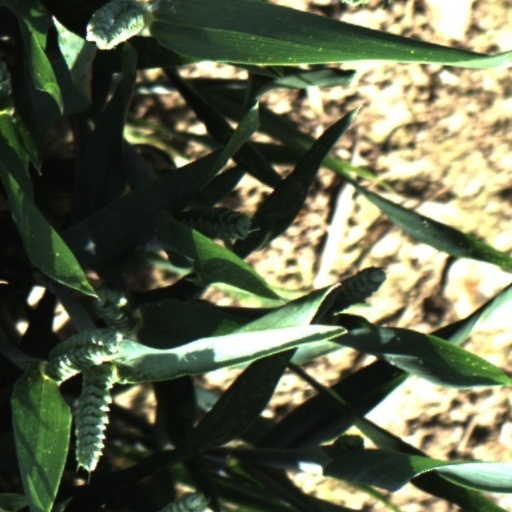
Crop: wheat